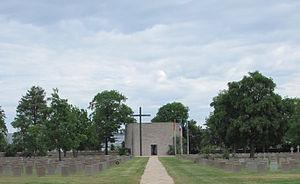
Cimetière militaire allemand de Dagneux dans l'Ain. Vue de l'ossuaire et du cimetière.
Le Cimetière militaire allemand de Dagneux est un cimetière militaire allemand, situé à Dagneux, dans l'Ain, en France.